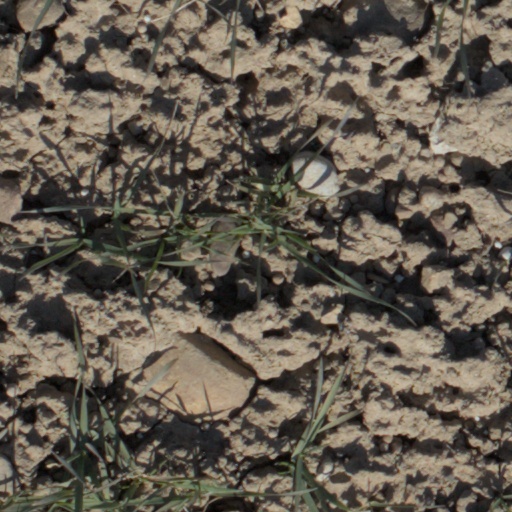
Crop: wheat